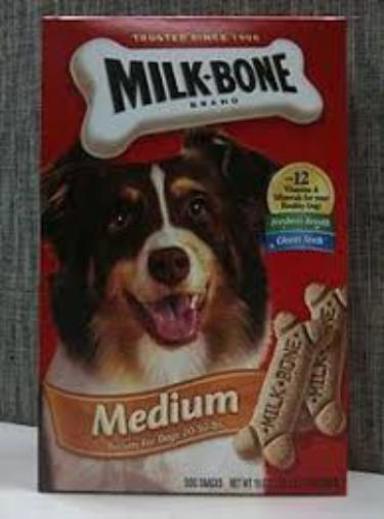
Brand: milk-bone
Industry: Food